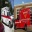
Label: ambulance